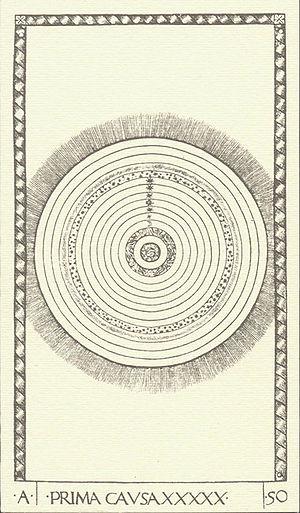
Les Tarots de Mantegna sont un ensemble de 50 estampes de maîtres italiens du XVᵉ siècle en forme de cartes, dont il existe deux versions différentes réalisées par deux artistes inconnus. Les jeux sont connus comme Tarots de Mantegna, série E et Tarots de Mantegna, série S et on nomme conventionnellement leurs auteurs « Maître des Tarots de Mantegna de la série E » et « Maître des Tarots de Mantegna de la série S ».